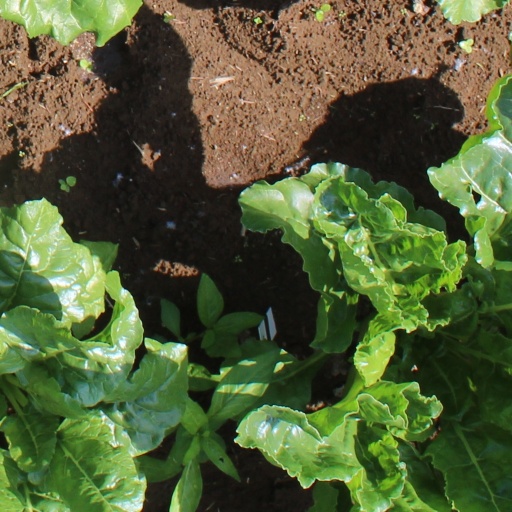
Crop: sugar beet